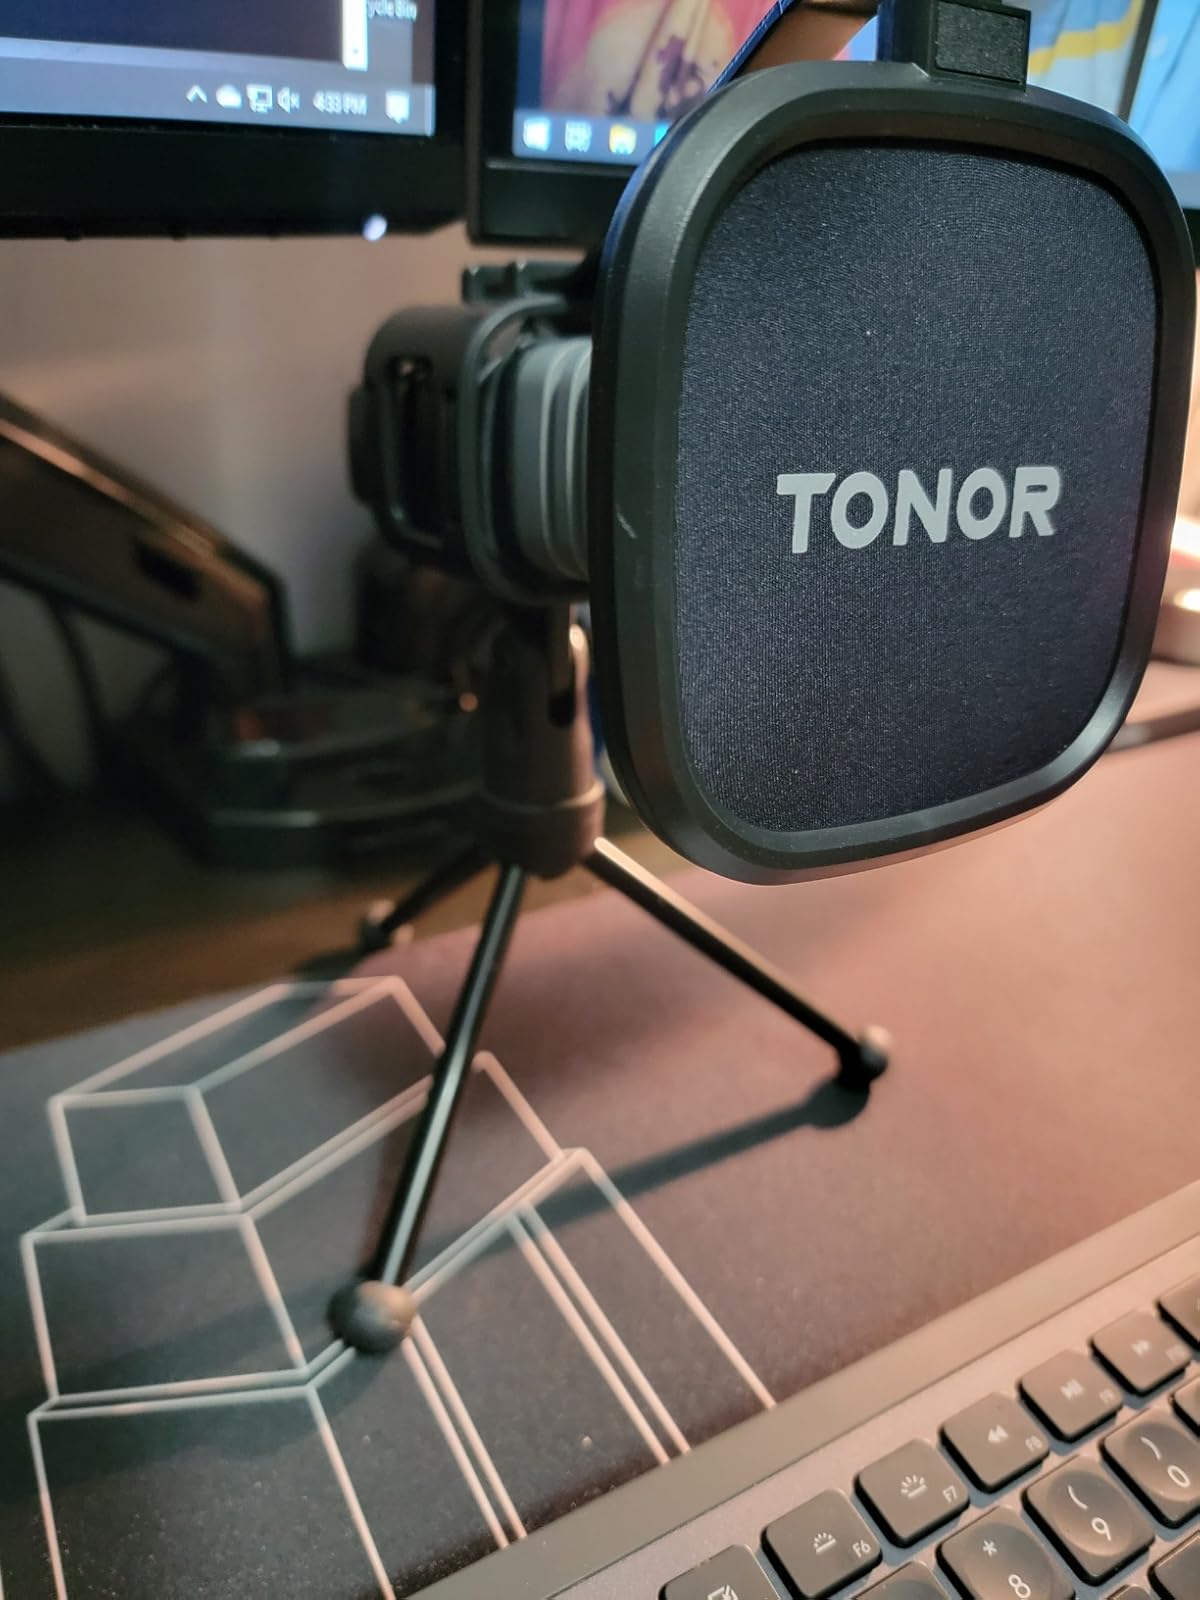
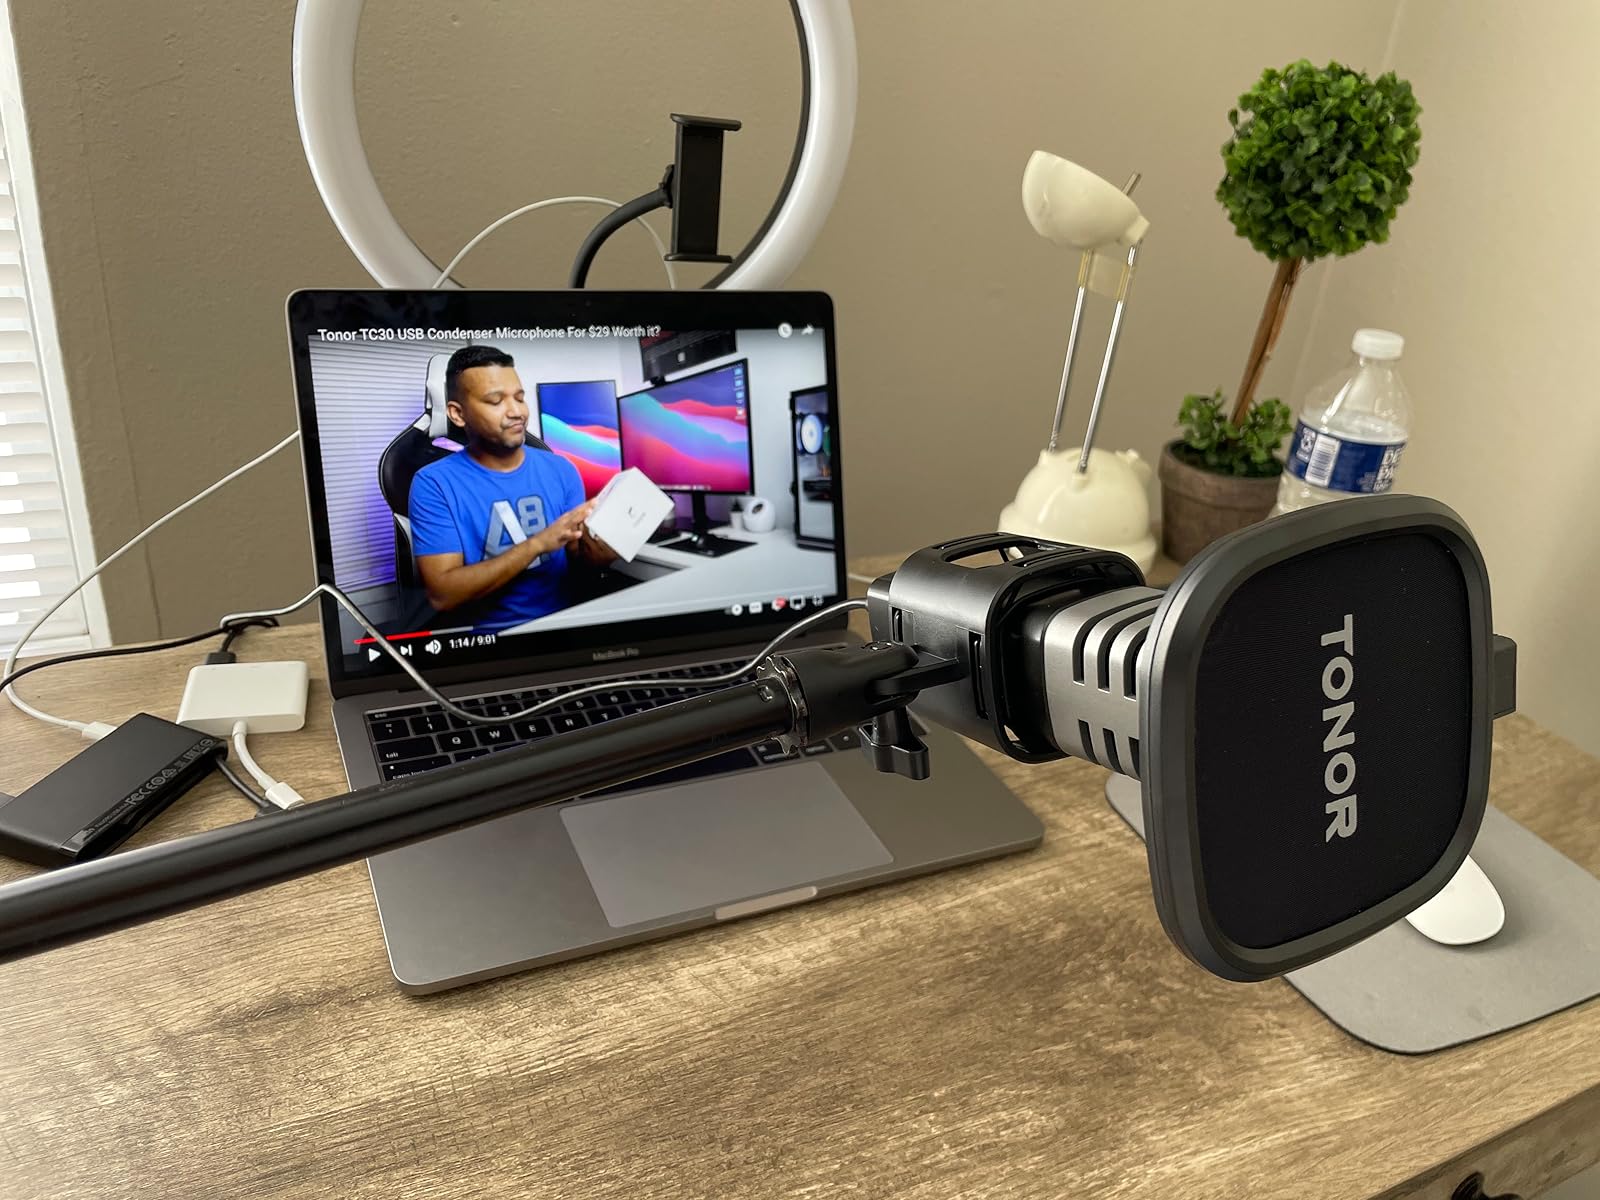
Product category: microphone
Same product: yes